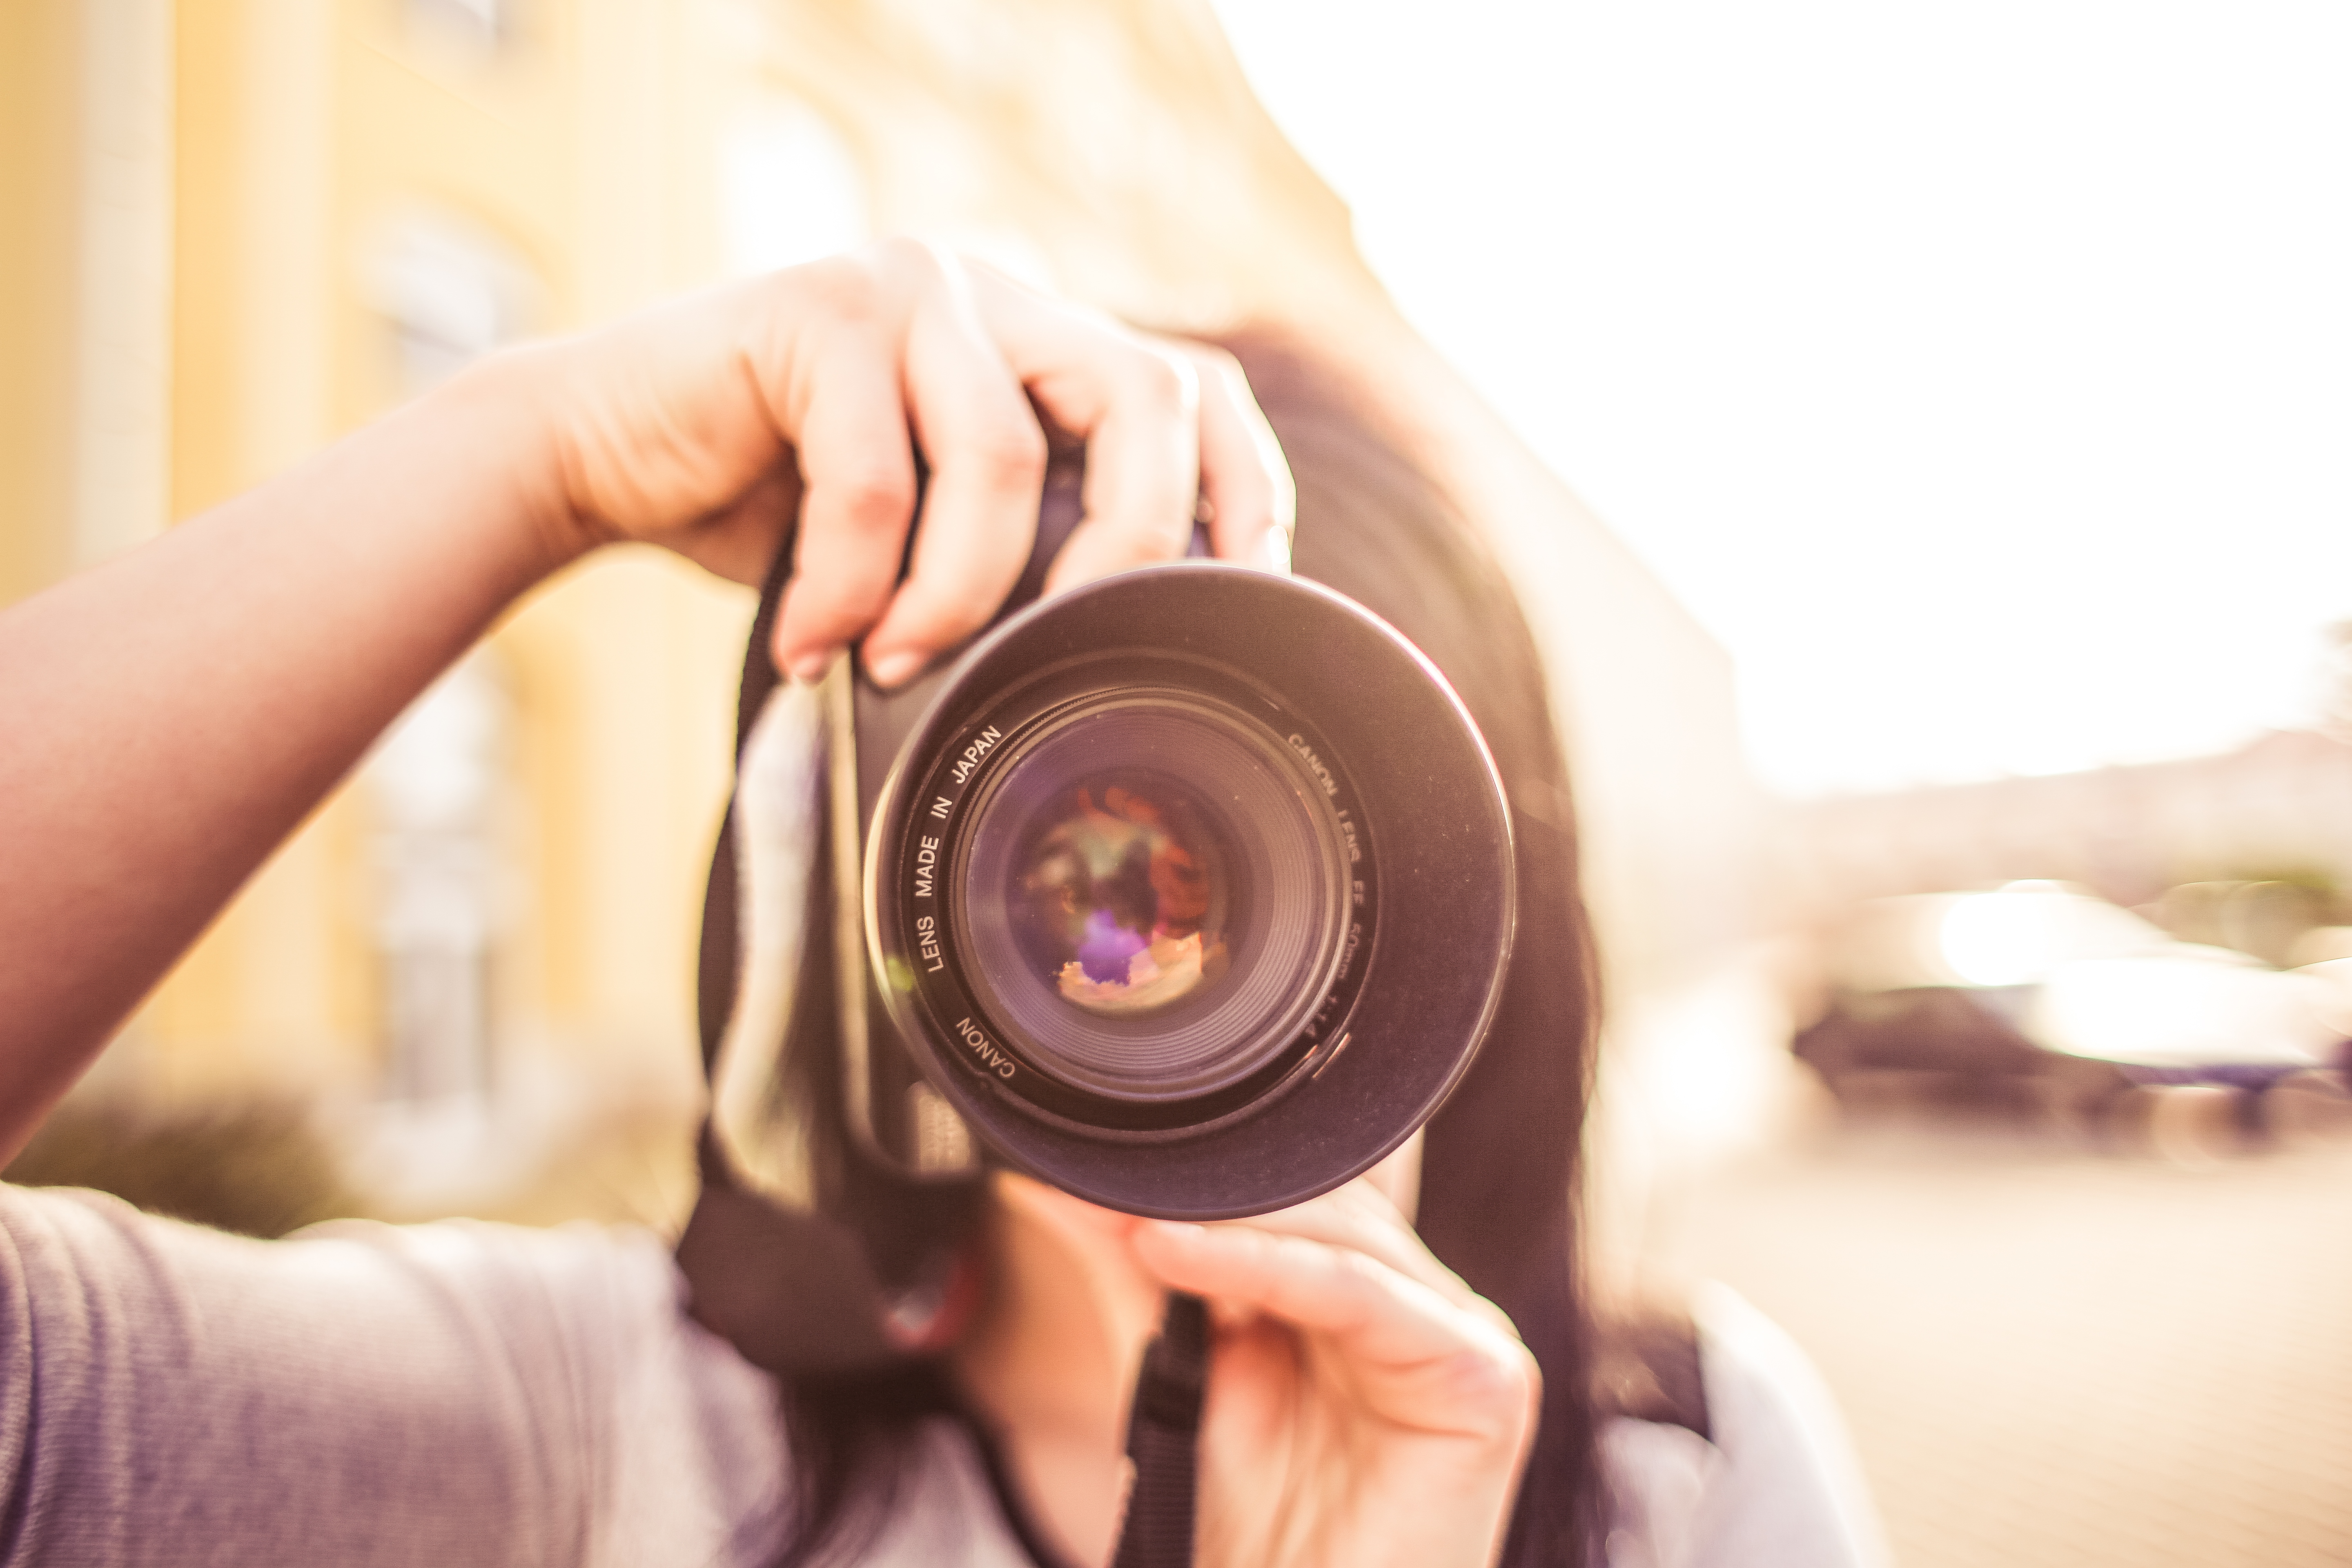
photograph, camera lens, cameras optics, light, lens, skin, hand, photography, camera, finger, photographer, stock photography, nail, camera accessory, selfie, Colorfulness, single lens reflex camera, reflex camera, flash photography, digital camera